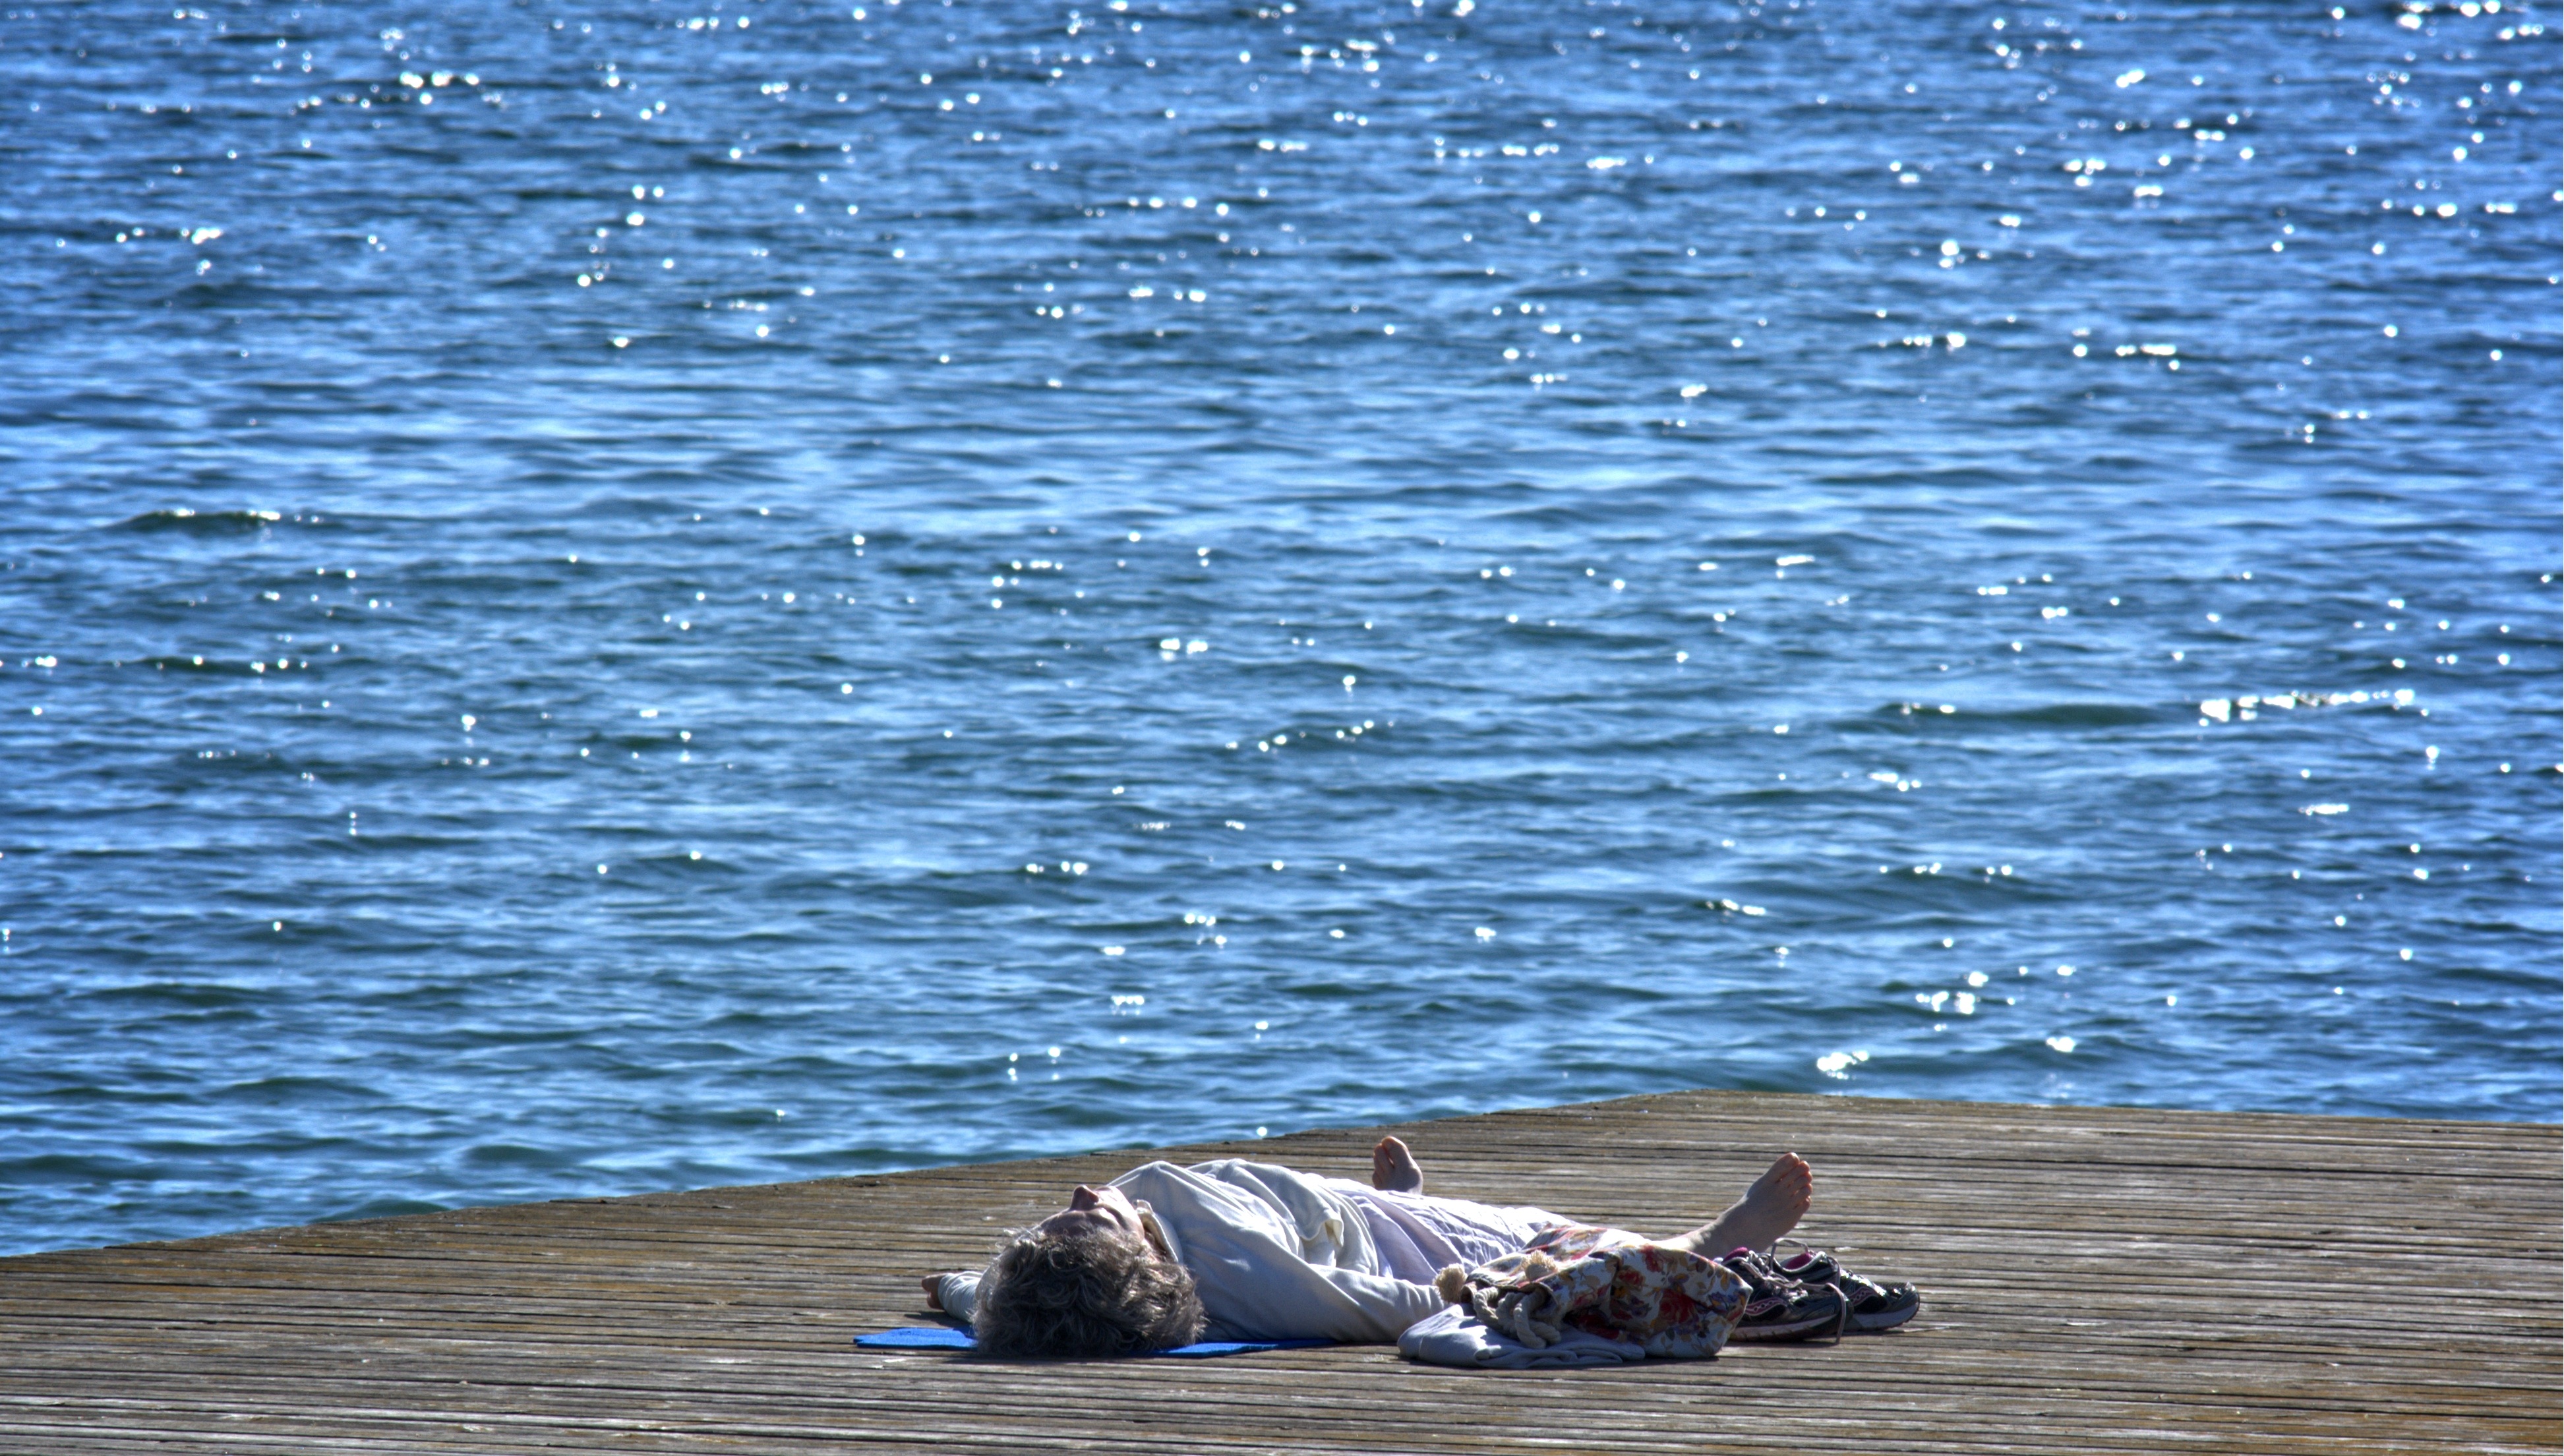
sea, coast, water, nature, ocean, bird, boat, shore, wave, alone, seabird, live, vehicle, human, freedom, energy, earth, meditation, duck, boating, water bird, feeling